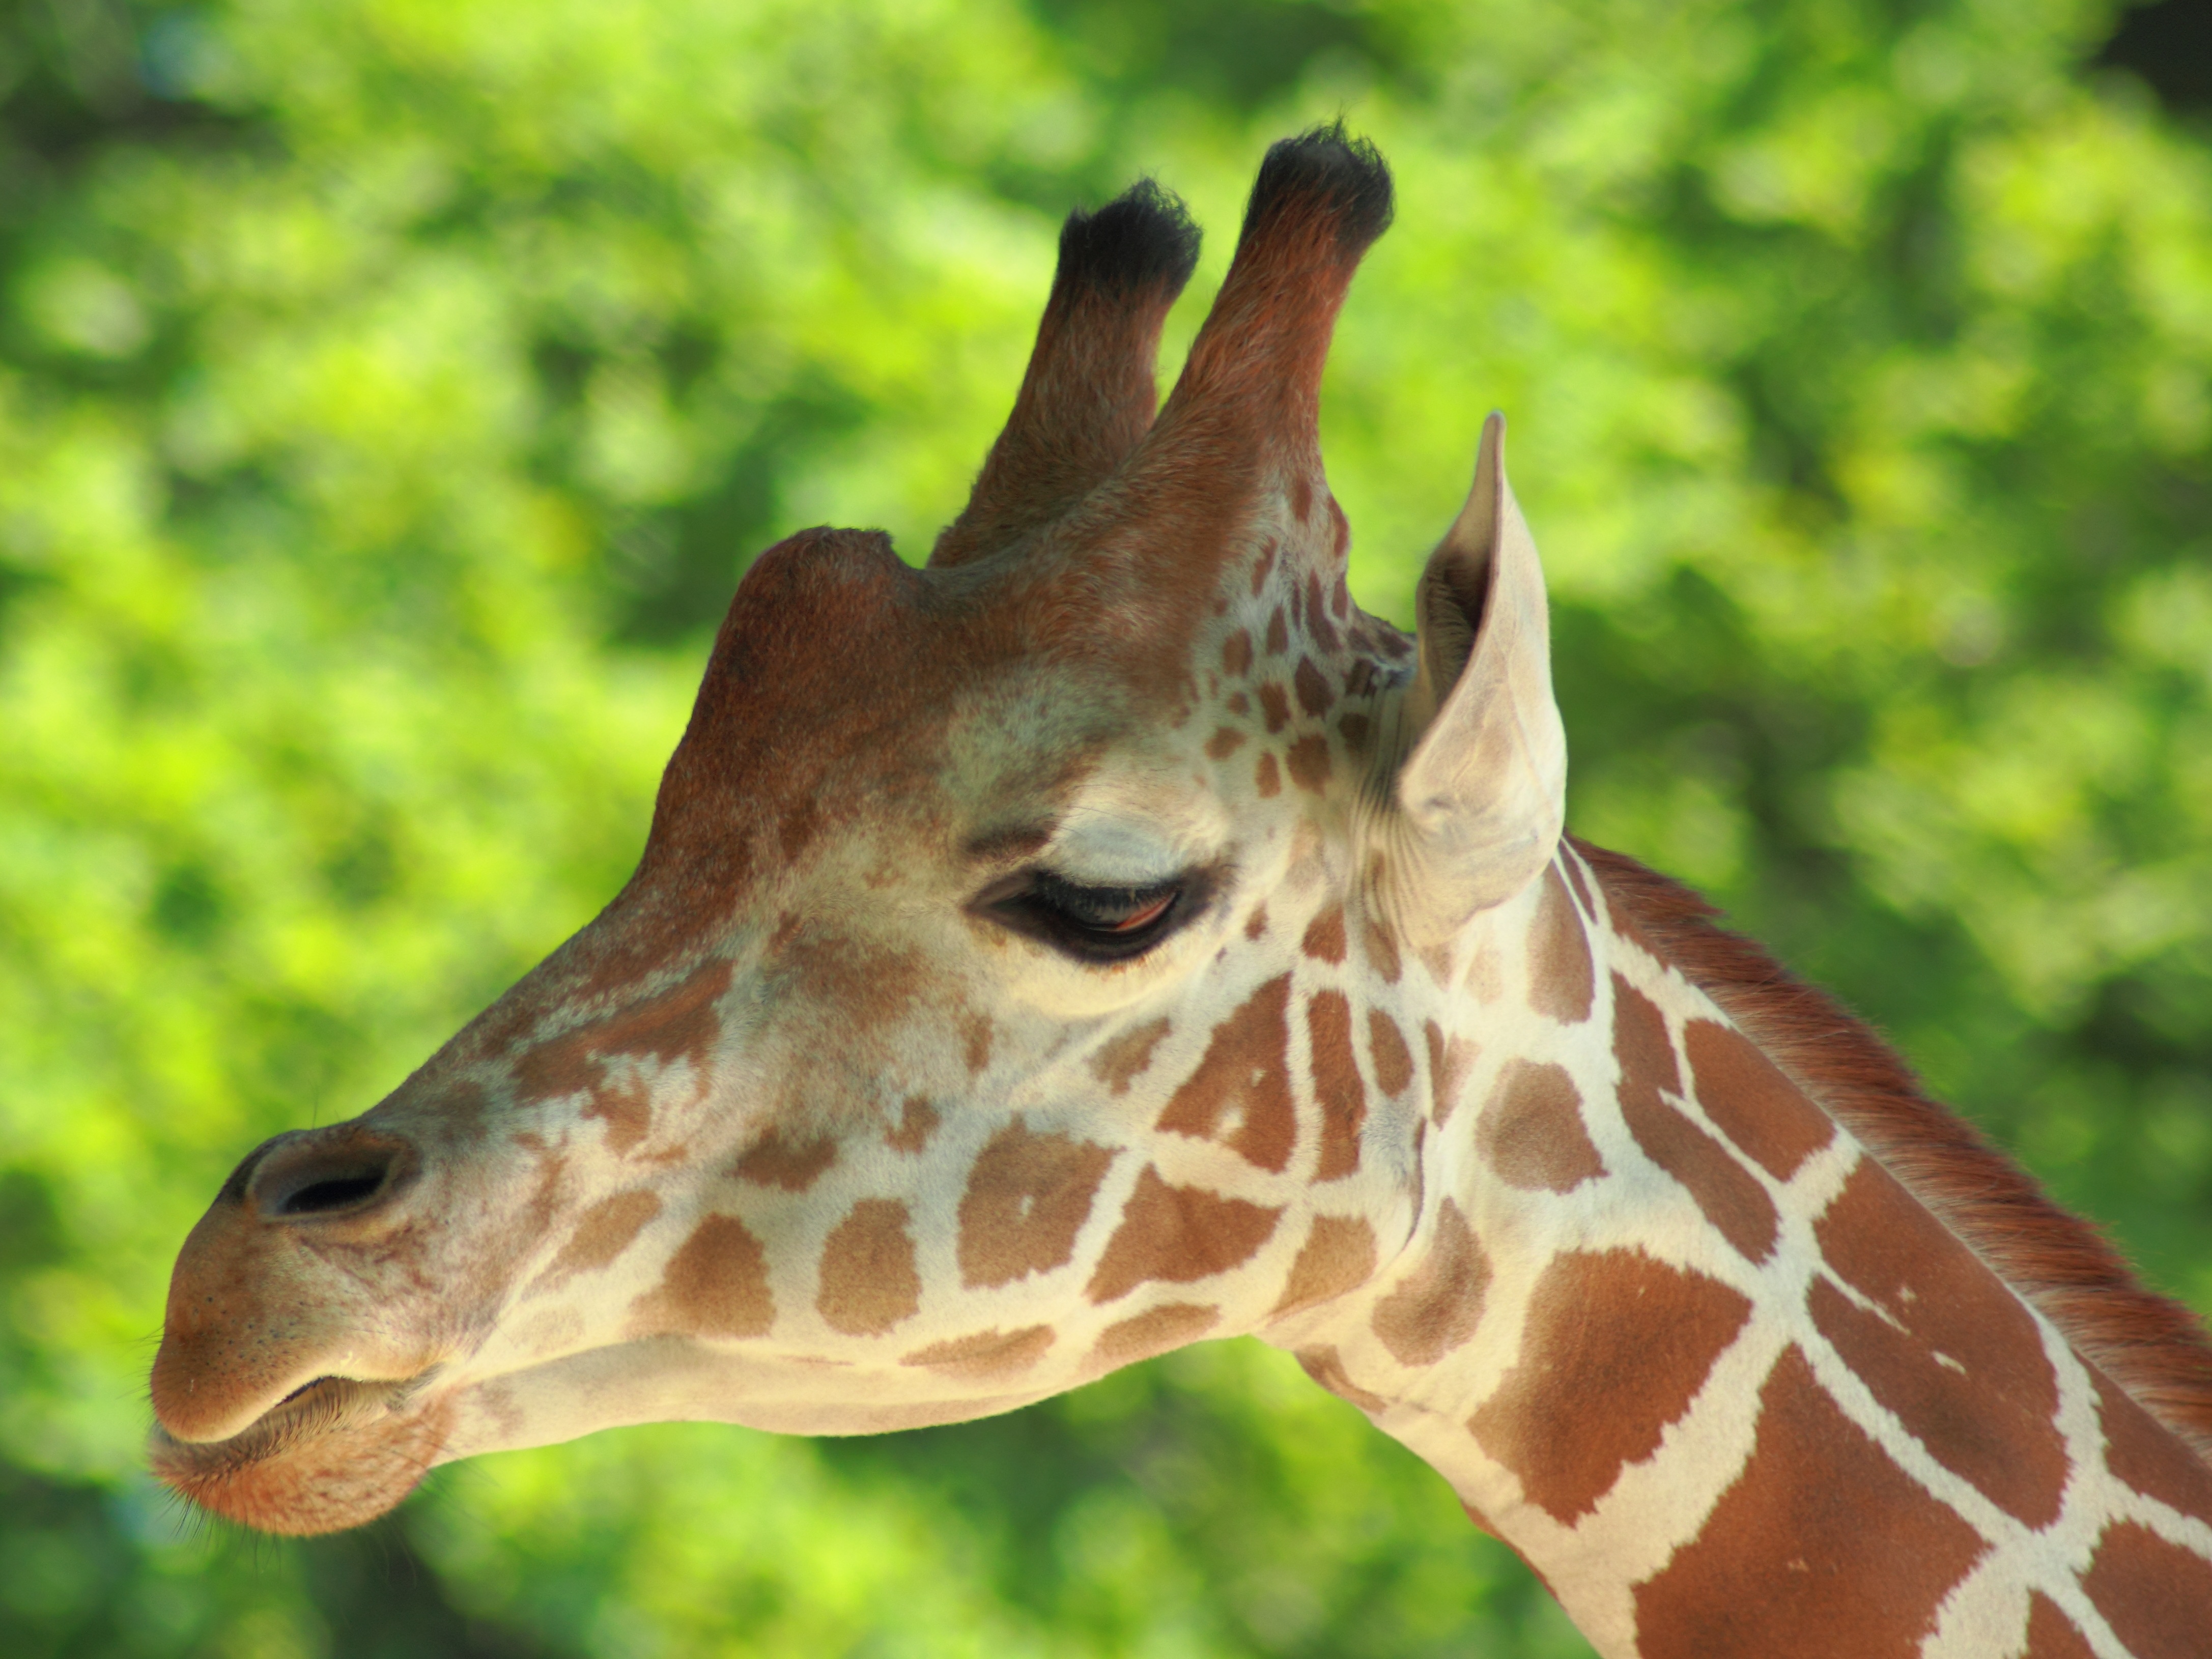
animal, wildlife, zoo, mammal, close, fauna, wild animal, giraffe, head, vertebrate, giraffidae